Ronnie Woo

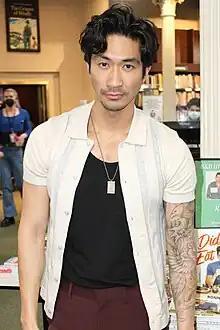
Ronnie Woo at his Union Square Barnes & Noble Book signing event

Ronnie Woo (born March 1, 1985) is an American chef, television personality, author, and former model. He is the author of the bestselling cookbook, "Did You Eat Yet?", and hosted a cooking reality show, "Food To Get You Laid", where he coached people in their homes to prepare meals using ingredients they already had, and is a regular guest on "The Rachael Ray Show" and "The Today Show".